PMS Clan

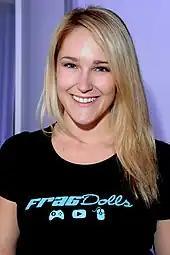
PMS Member, Rachel "Seltzer" Quirico at E3 in Los Angeles, California in 2014

In order to join the clan female gamers have to join a division featuring a game that allows for online matches and tournaments. The games vary from Massively multiplayer online role playing games, to racing and shooters.